Murder of Benjamin Hermansen

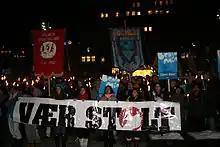
Youths from Benjamin's neighborhood Holmlia stand in Youngstorget, 2011, to commemorate the tenth anniversary of his death. The banner they are holding reads "Be Proud."

Benjamin Hermansen (29 May 1985 – 26 January 2001) was a Norwegian youth whose father was born in Ghana; his mother was Norwegian. He was stabbed to death at Holmlia in Oslo, Norway, just before midnight on 26 January 2001 by people from the neo-Nazi group Boot Boys. Joe Erling Jahr (born 1981) and Ole Nicolai Kvisler (born 1979) were convicted of the murder and sentenced to 16 and 15 years in prison respectively. A third defendant, Veronica Andreassen, was convicted on a lesser charge of abetting bodily harm causing death and sentenced to three years in prison.